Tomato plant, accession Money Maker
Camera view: tilt-top (135 deg); turntable rotation: 60 degrees
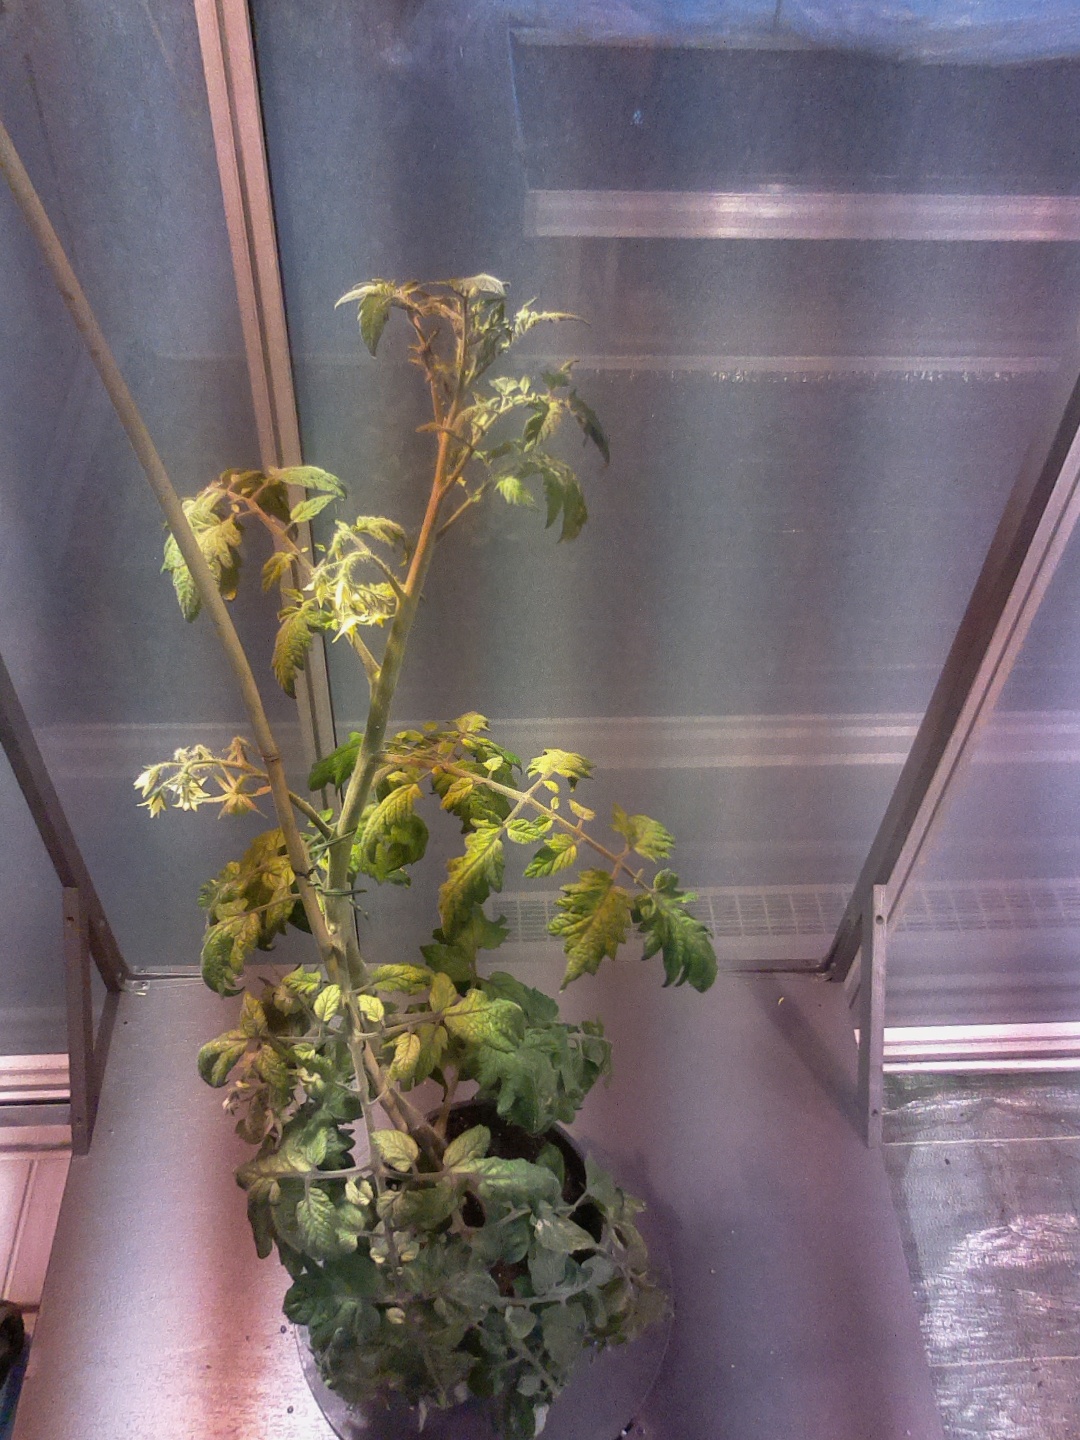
BBCH growth stage 73: 30%-40% of final fruit size